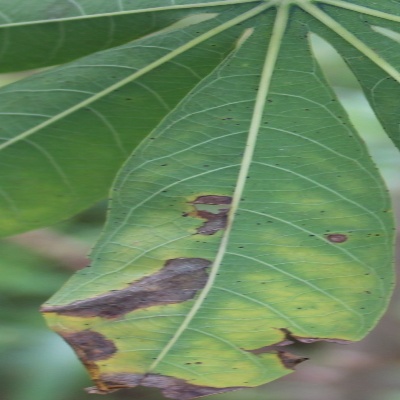
Crop: Cassava
Condition: brown spot